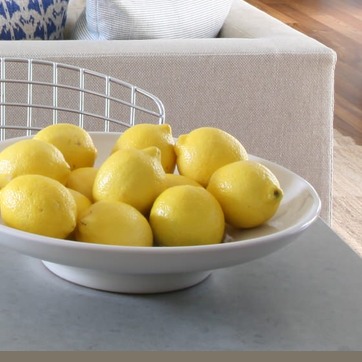
Material: food